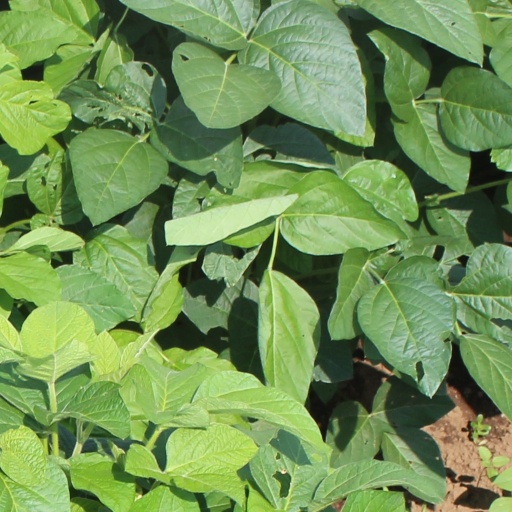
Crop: soybean